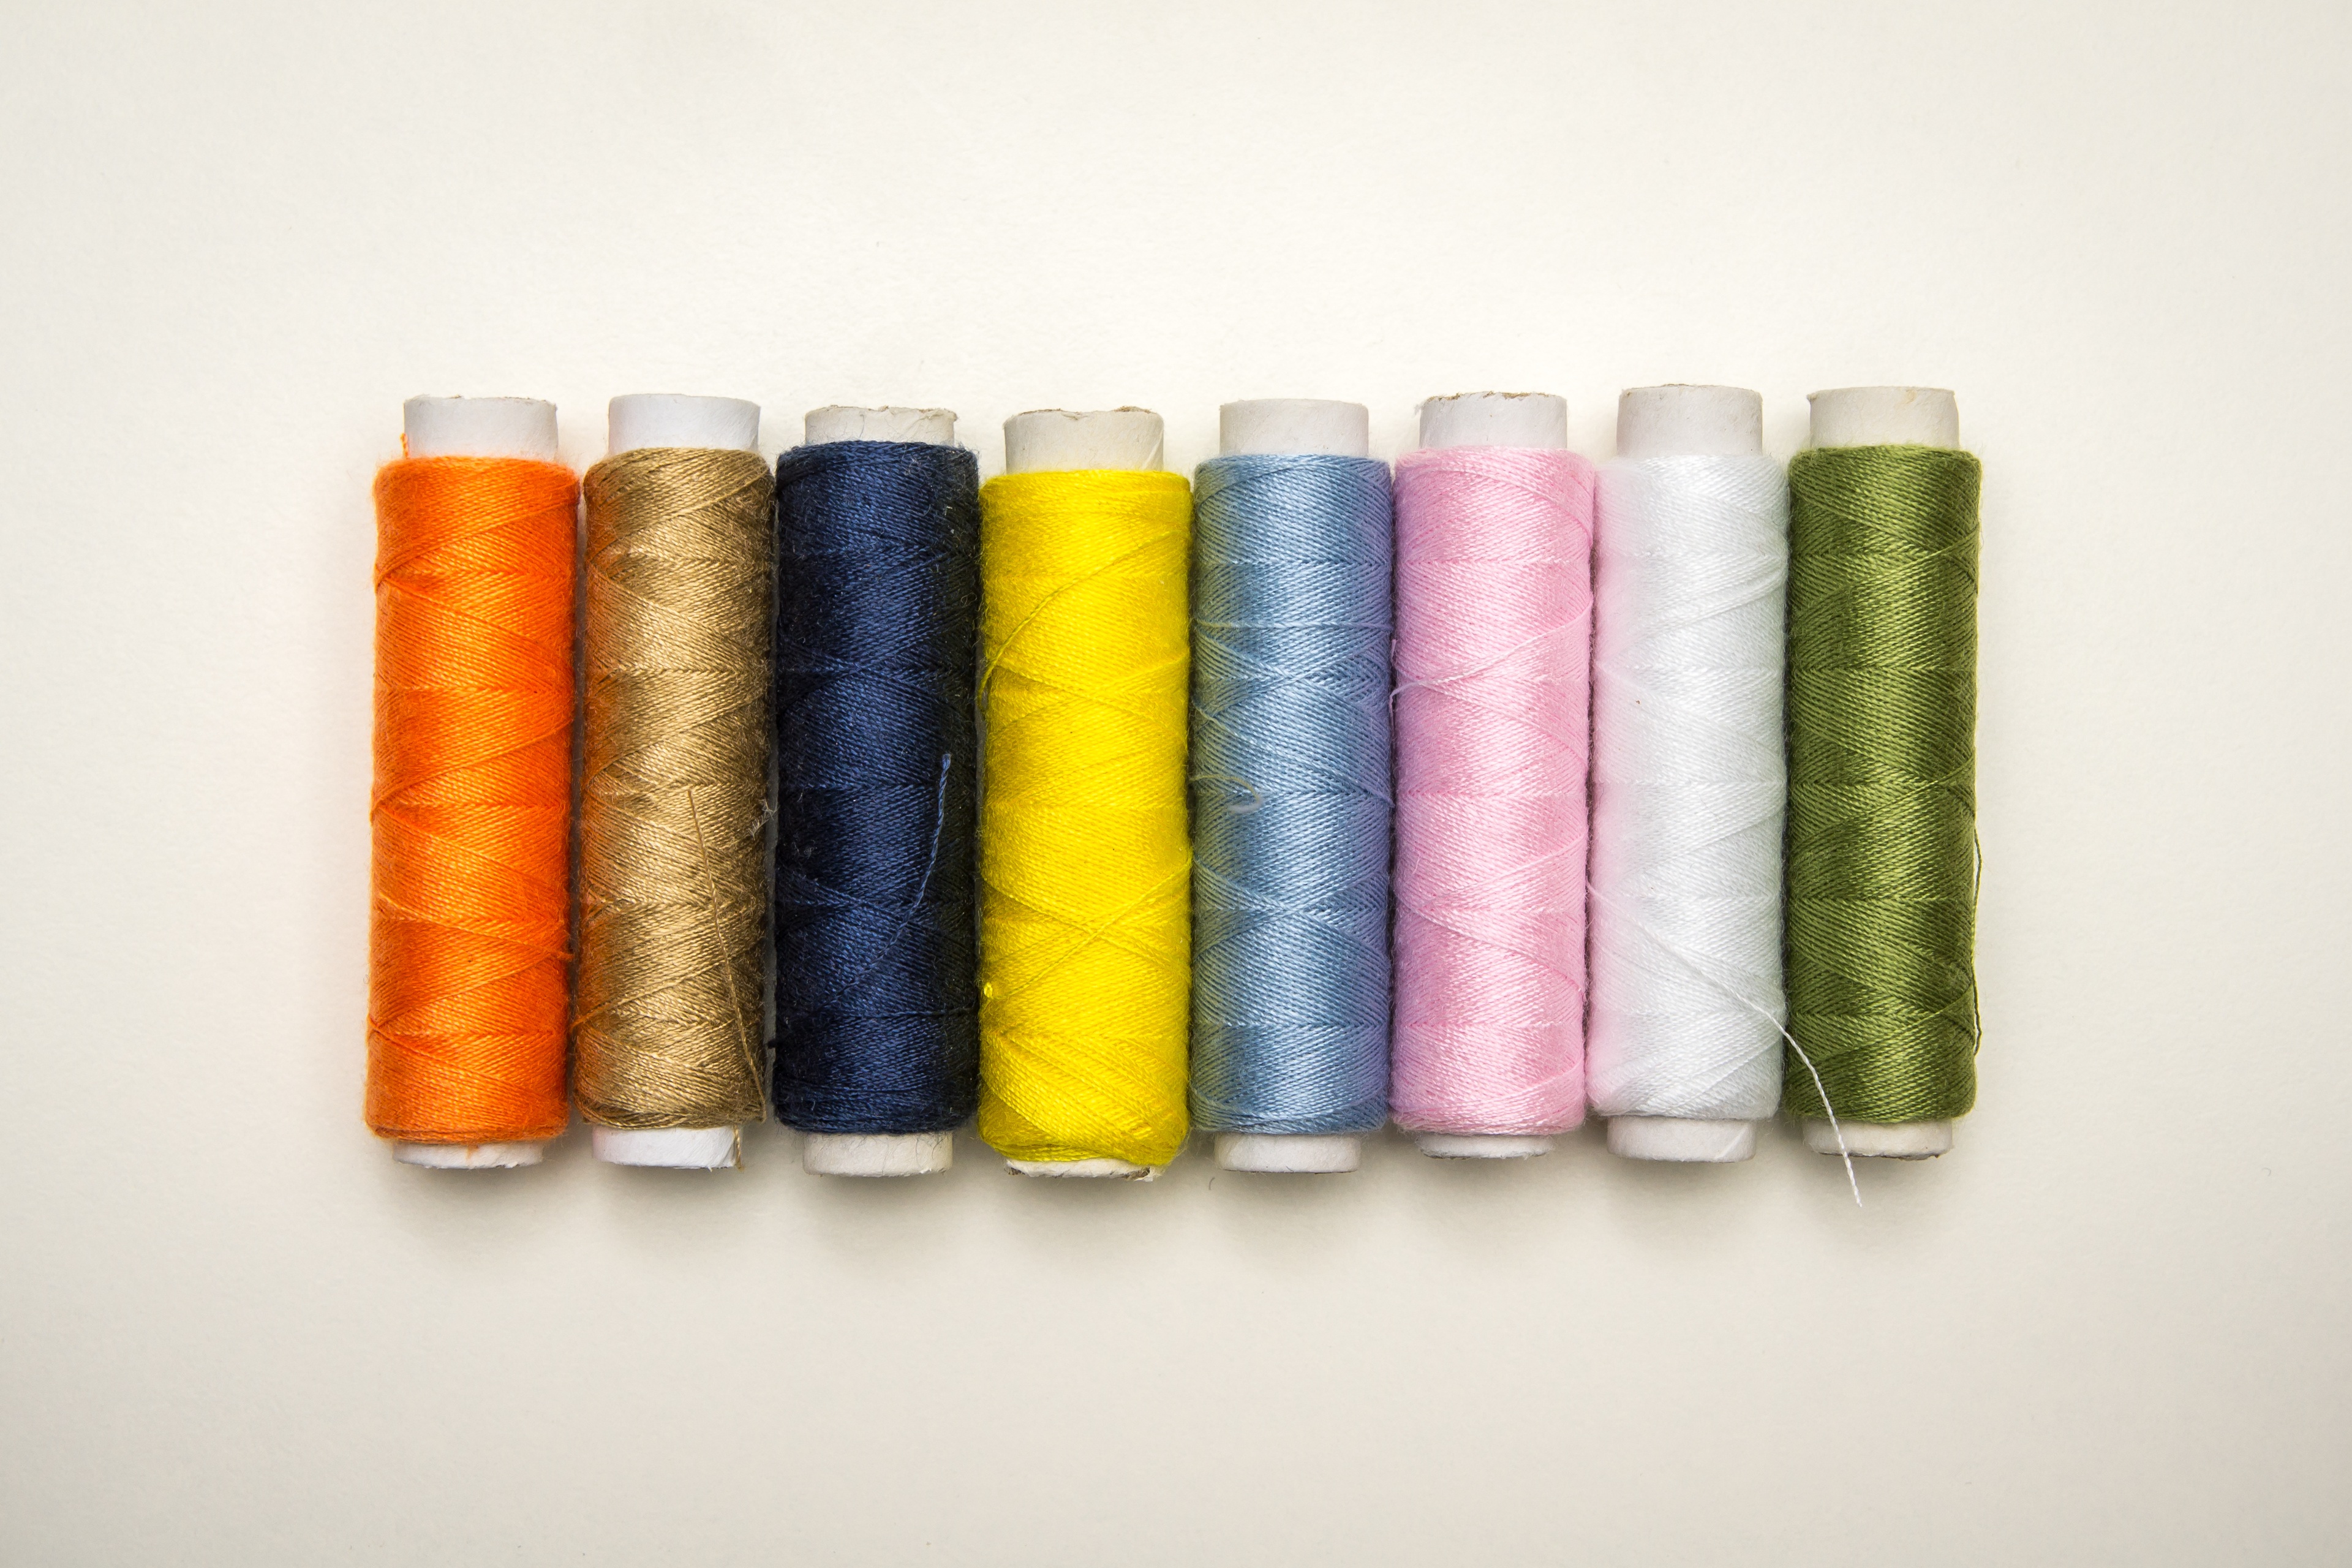
color, clothing, cloth, material, sewing, thread, textile, art, plush, clothes, failure, fashion accessory, workbasket